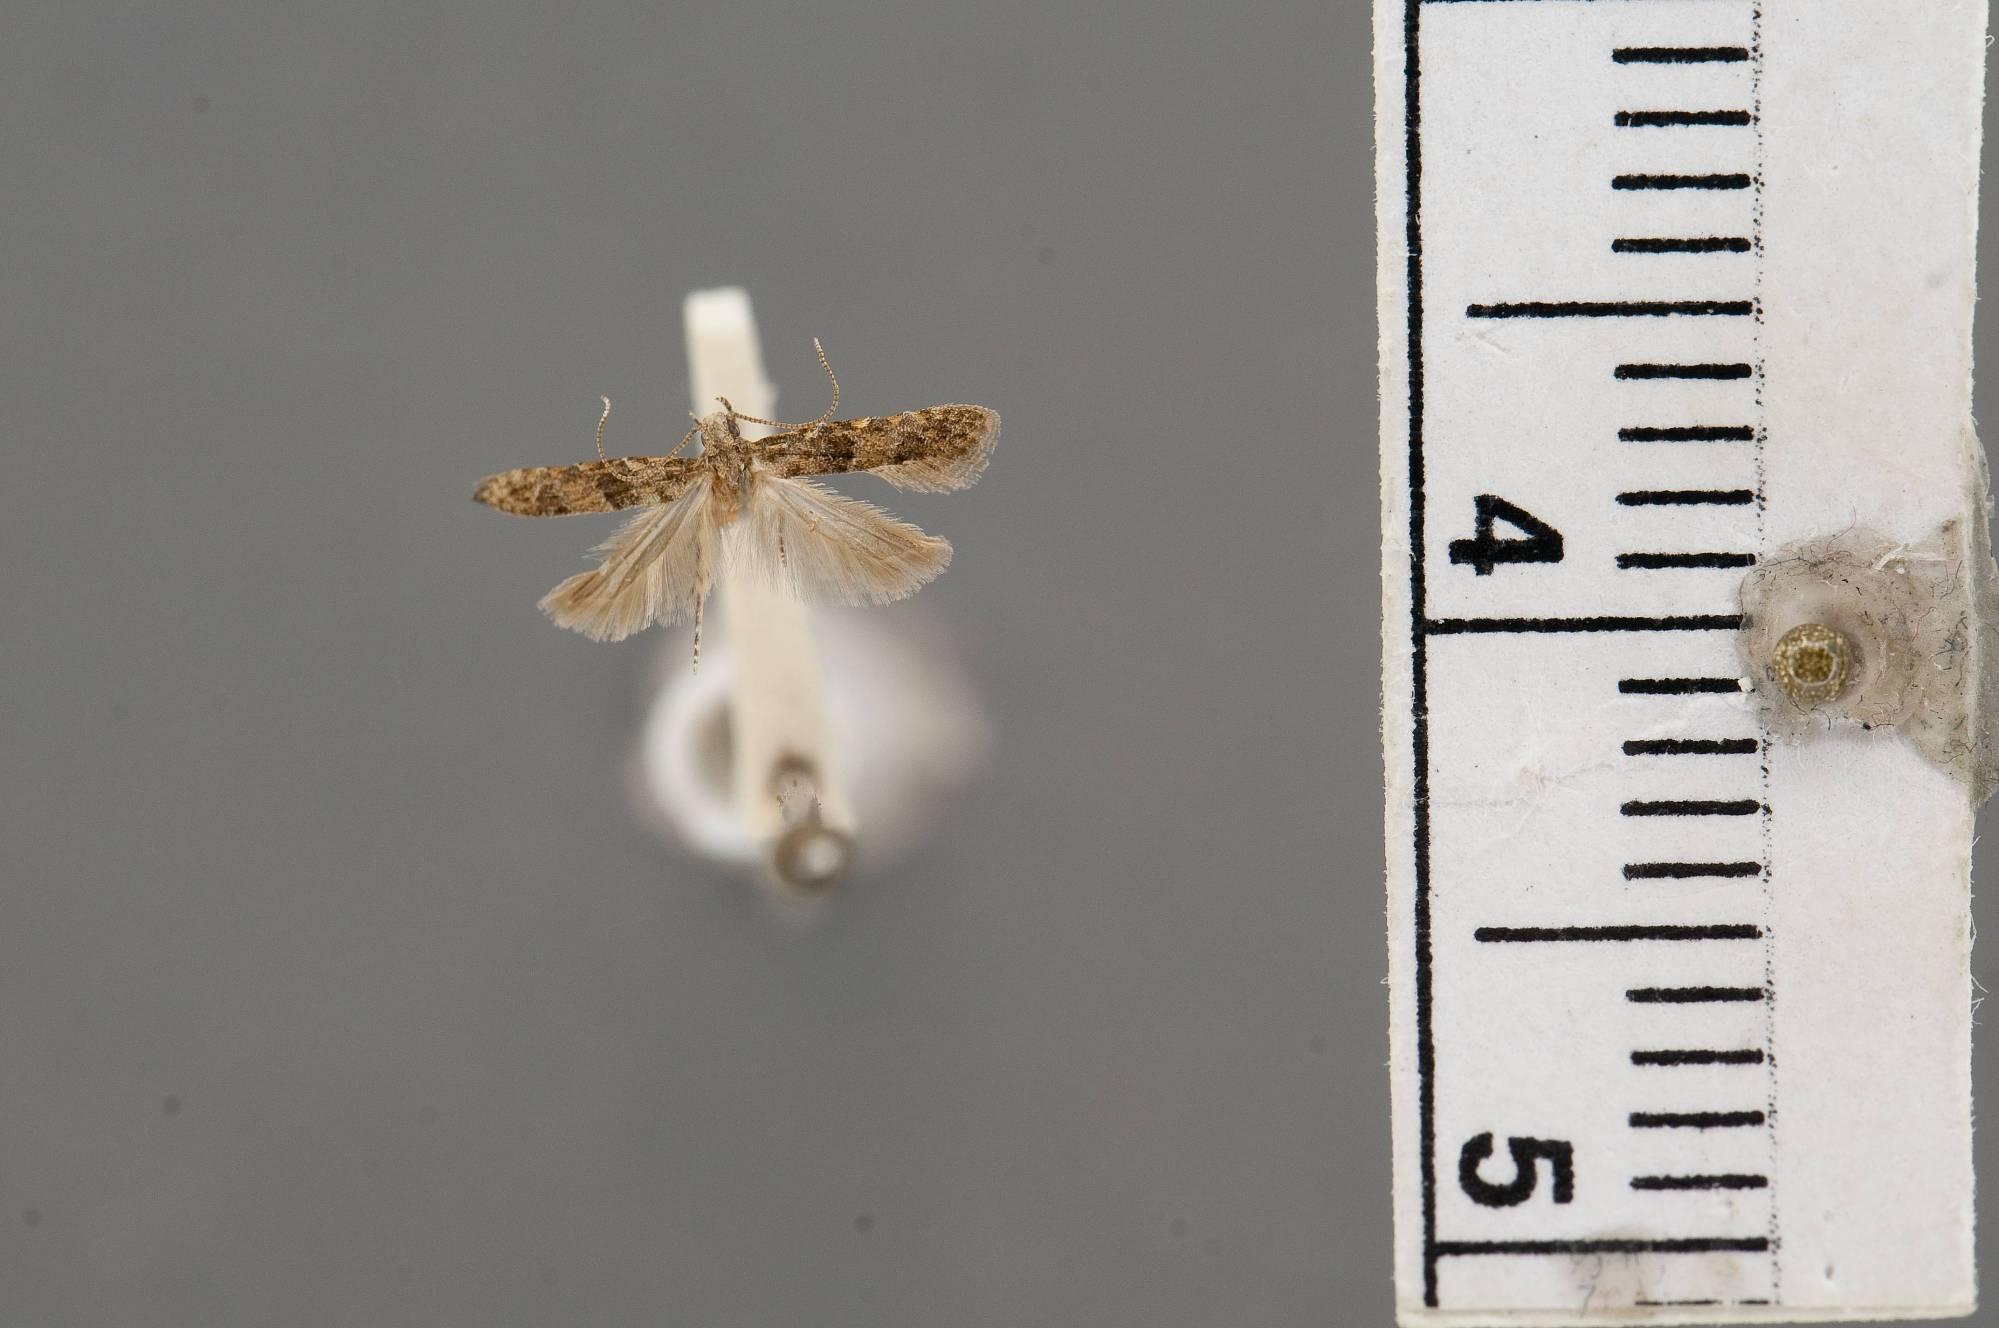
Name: Hypatima salicicola
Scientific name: Hypatima salicicola Park, 1995
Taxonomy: Animalia, Arthropoda, Insecta, Lepidoptera, Glossata, Gelechiidae, Chelariinae
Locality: Taipei Co., Taihoku, Taipei, Taiwan
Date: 21 May 1946